Ingrid Bergman

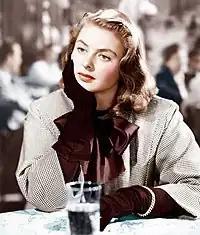
Ingrid Bergman in "Notorious" (1946). American film critic Dan Callahan called Bergman "The great female Hitchcock actor".

Lindström had been aware of his wife's affairs. When asked by the biographer why he didn't ask for a divorce, he replied bluntly, "I lived with that because of her income." Bergman returned to Europe after the scandalous publicity surrounding her affair with Italian director Roberto Rossellini during the filming of "Stromboli" in 1950. She begged Lindström for a divorce and contact with their daughter Pia, but he refused.